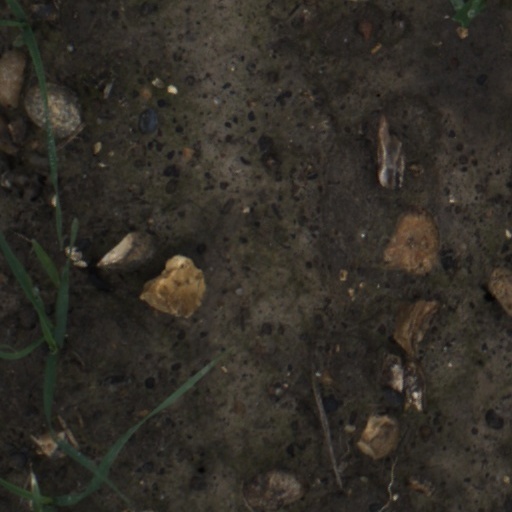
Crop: wheat